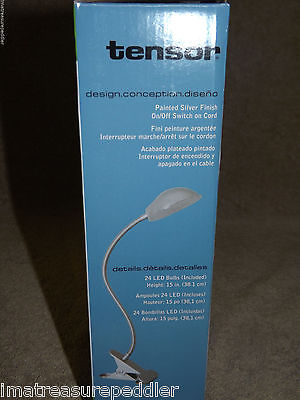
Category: lamp